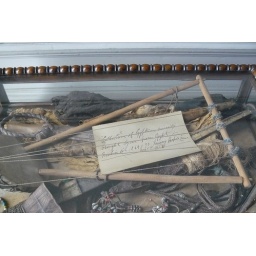
took this pic for mum... the home owners got this box of crap in the 1800s sometime